Cyclopterus

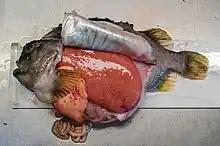
Female lumpfish close to spawning. The large orange ovary can be seen.

"Cyclopterus" is sexually dimorphic with females reaching larger sizes than the males. Males typically reach in length while females can typically grow up to in length and in weight. The largest specimen recorded measured in length, and in weight. In the brackish water of the Baltic Sea, it usually does not surpass . The body is ball-like. It has a knobbly, ridged back and three large bony tubercles on each flank. Its pelvic fins form suction discs which it uses to attach strongly to rocks or other surfaces. The head and the pectoral fins of males are larger than those of females. It has a jelly-like layer of fat under the skin. Its colour is highly variable; bluish, greyish, olive, yellowish or brownish. Mature males turn orange-reddish during the breeding season.